Bonne projection

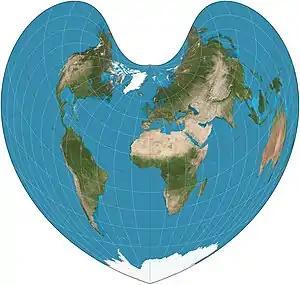
Bonne projection of the world, standard parallel at 45°N.

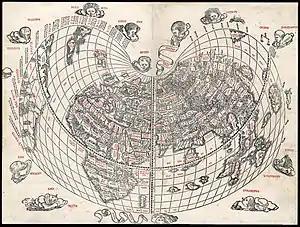
World map by Bernard Sylvanus, 1511

The Bonne projection is a pseudoconical equal-area map projection, sometimes called a dépôt de la guerre, modified Flamsteed, or a Sylvanus projection. Although named after Rigobert Bonne (1727–1795), the projection was in use prior to his birth, by Sylvanus in 1511, Honter in 1561, De l'Isle before 1700 and Coronelli in 1696. Both Sylvanus and Honter's usages were approximate, however, and it is not clear they intended to be the same projection.